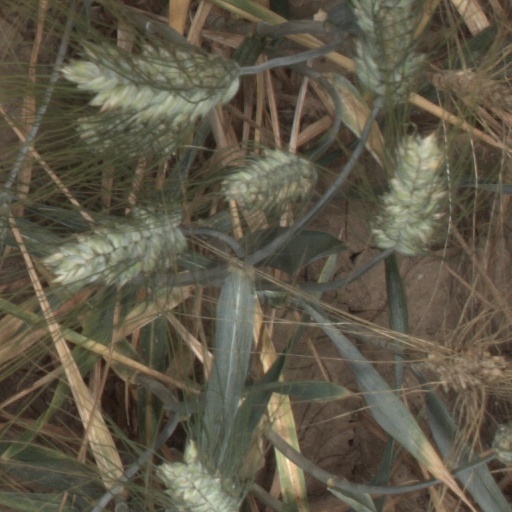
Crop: wheat